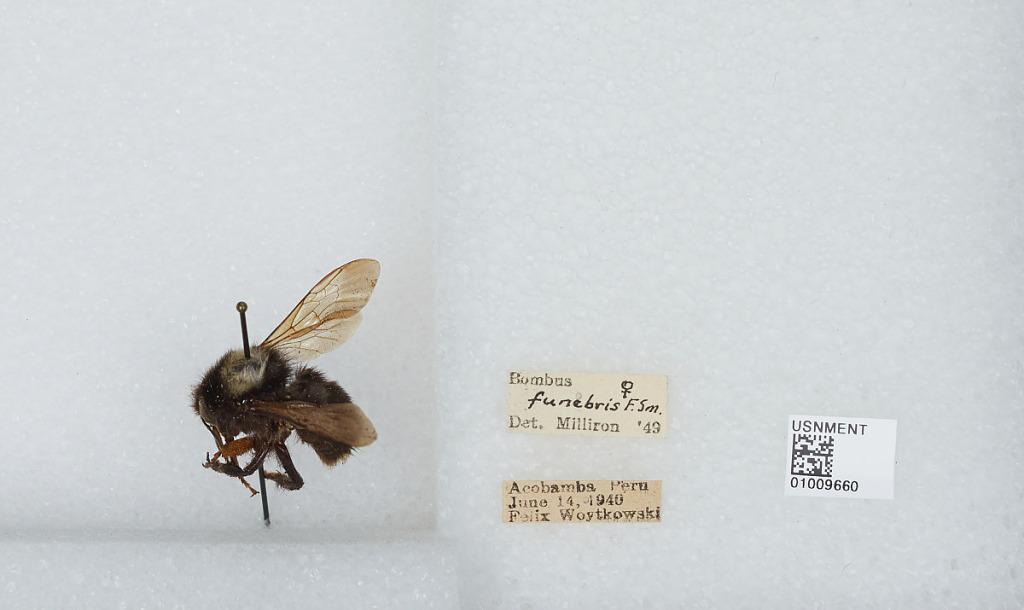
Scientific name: Bombus (Funebribombus) funebris funebris Smith
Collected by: F. Woytkowski
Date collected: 1940-6-14
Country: Peru
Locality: Acobamba
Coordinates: -12.8417, -74.5708
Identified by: Milliron